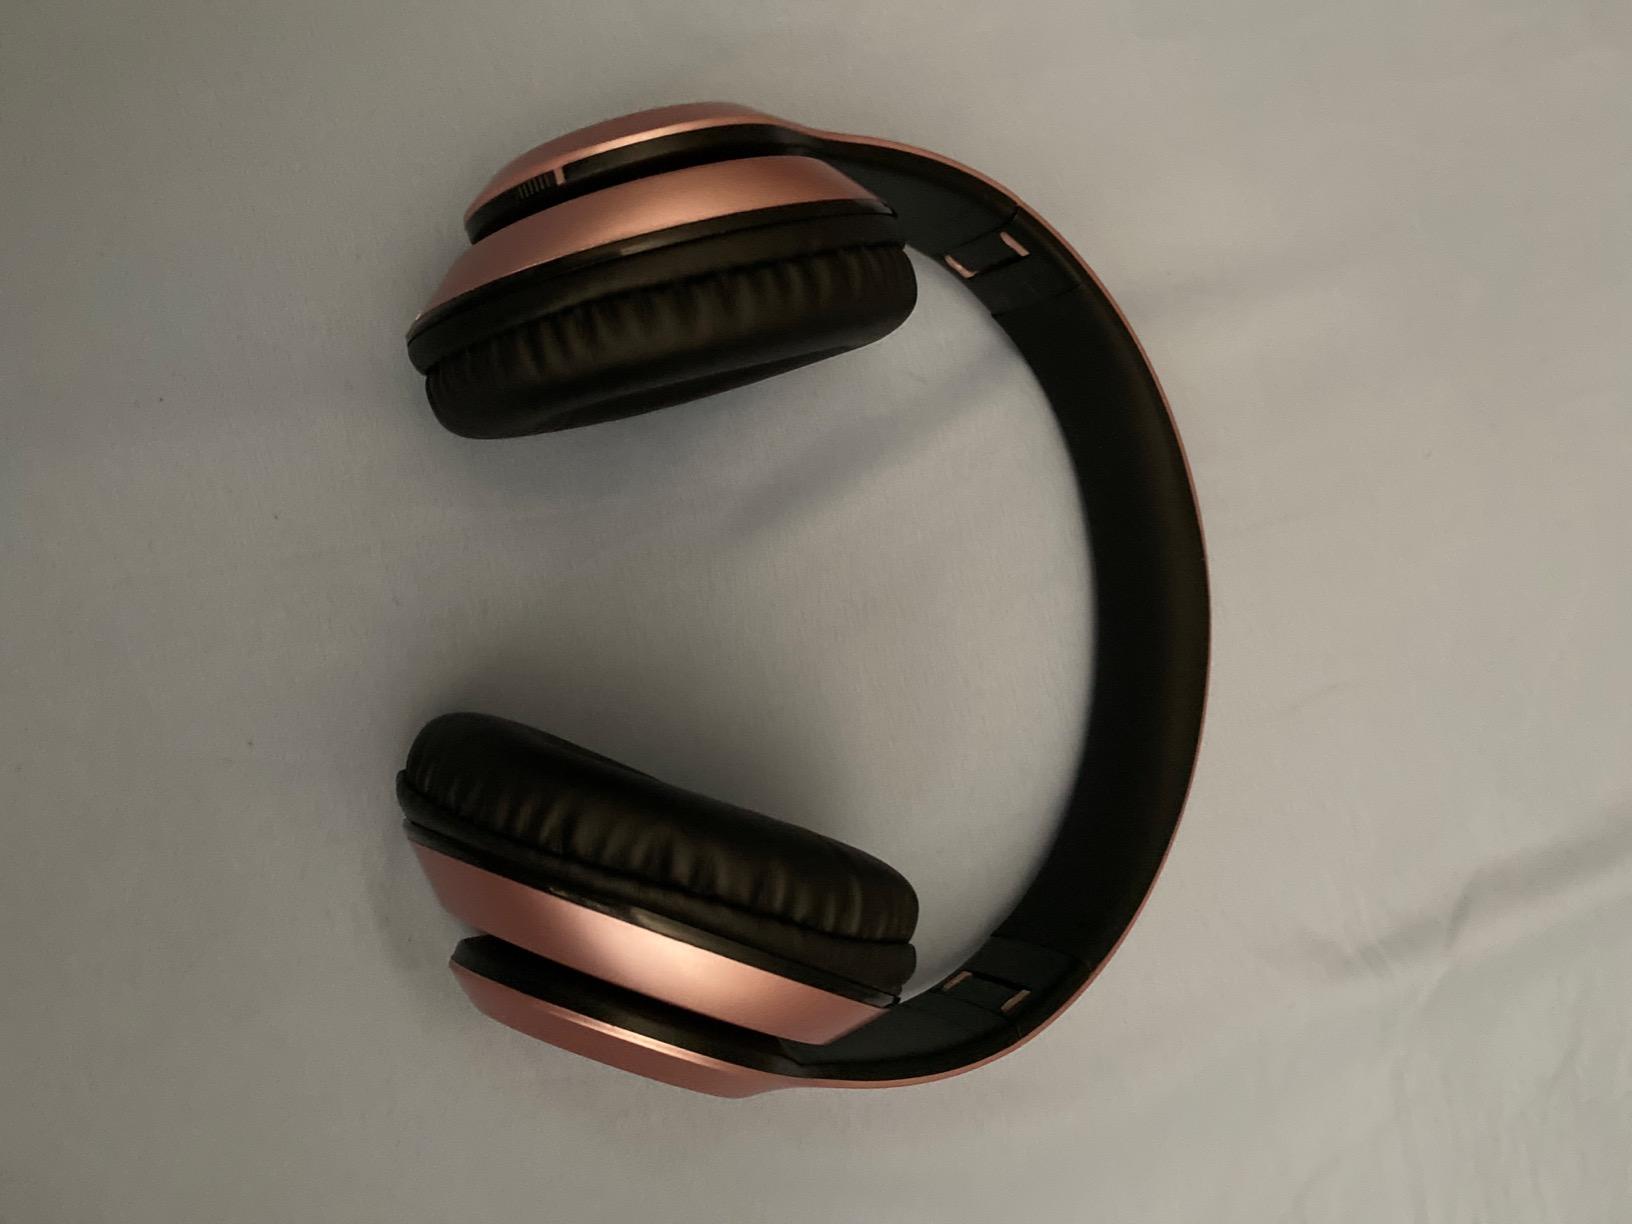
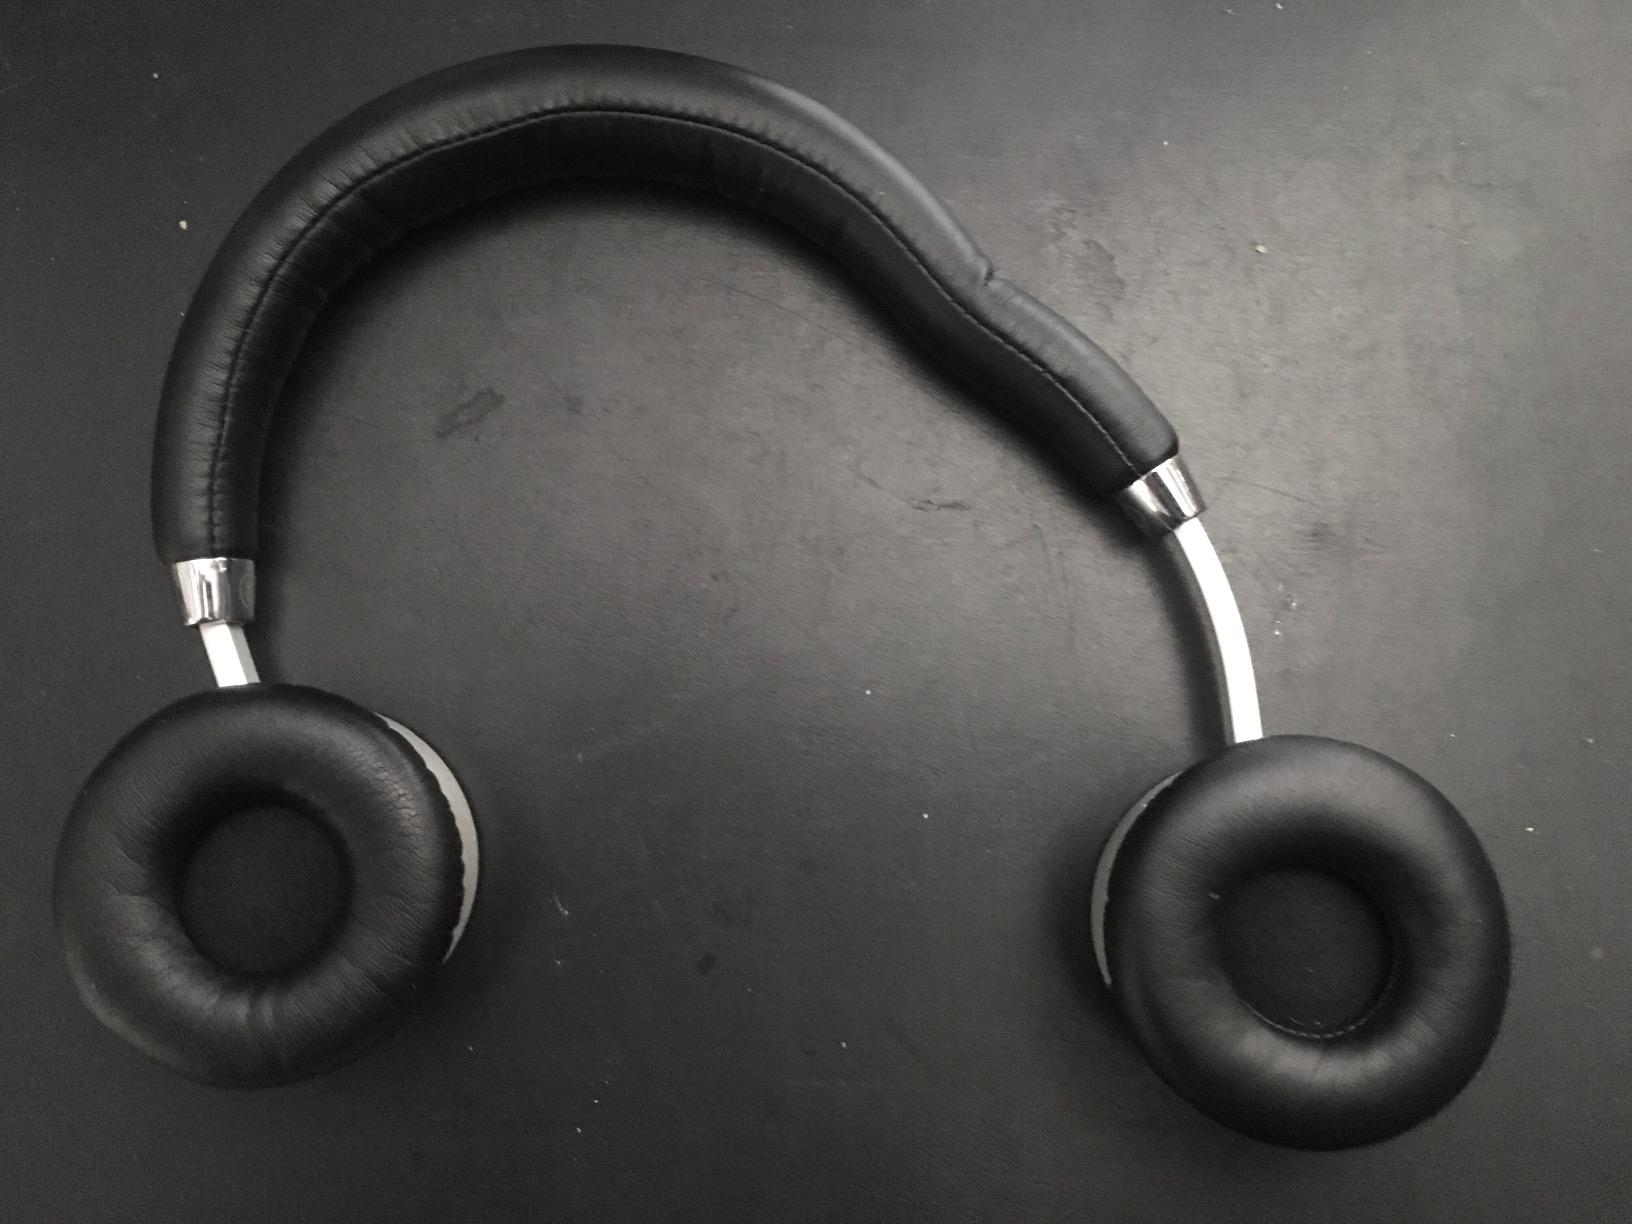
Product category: headphones
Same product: no